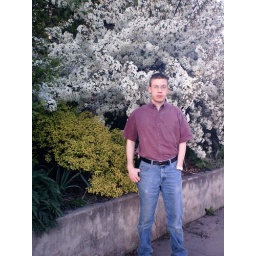
May 3, 2005 - John - sidewalk garden, house in Idaho.